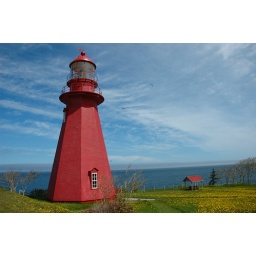
The road is littered with lighthouses. This wooden one is in St. Mauricie.